Sulphur Springs Water Tower

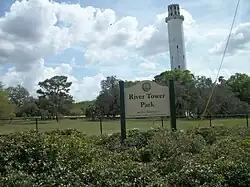
Sign for River Tower Park along US Bus Route 41.

2002 saw a bid by a large chain drugstore to build on the site, but public outcry killed the project. The site was subsequently purchased by the City of Tampa who in 2005 installed lights for nighttime illumination. In what is now called "River Tower Park", there is a limited one-lane access road off Bird Street, no facilities and a small parking lot. The planned River Walkway decking has been completed and now connects River Tower park to Sulphur Springs park under Interstate highway 275.